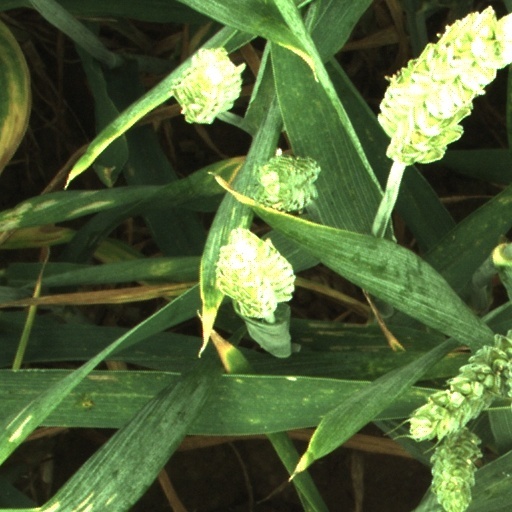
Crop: wheat